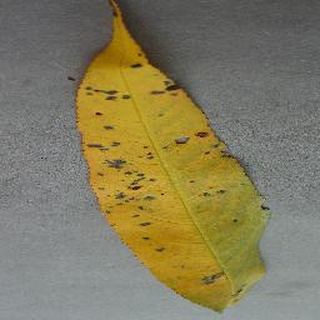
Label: peach_bacterial_spot